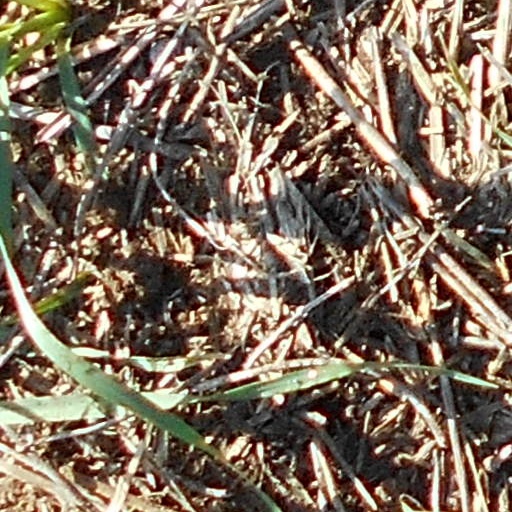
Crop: wheat